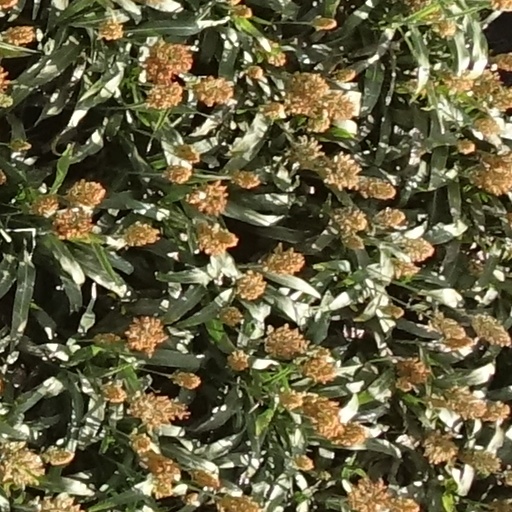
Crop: sorghum